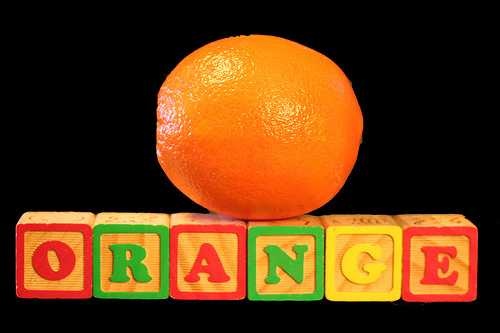
Label: Orange